Lyonshall railway station

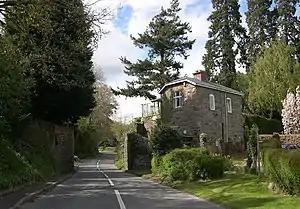
Lyonshall former station in 2008

Lyonshall railway station was a station in Lyonshall, Herefordshire, England. The station was opened in 1874 and closed in 1940. It is located on the A480, south east of the village.